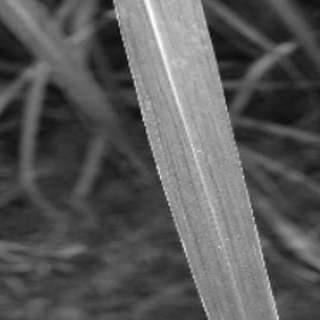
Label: sugarcane_bacterial_blight